Edward E. Barrett

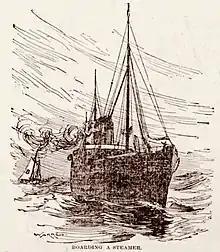
Pilot boat "Edward E. Barrett" boarding a steamer in 1895.

On February 24, 1895, the "Democrat and Chronicle" ran a feature article about the life and peril by pilots who guide ocean liners into port. The article spoke about the "Edward E. Barrett" as a schooner pilot boat, that cost $18,000 and was "one of the best of the thirty boats in the pilot fleet that patrol the entrance to the port of New York." The "Edward E. Barrett" has sailed as far as the Sable Island, which is 630 miles from New York.